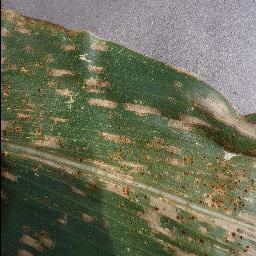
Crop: corn
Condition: (maize)_cercospora_spot_gray_spot